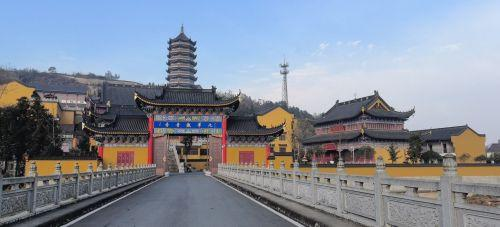
地标名称：九华观音寺
所在城市：池州市·青阳县